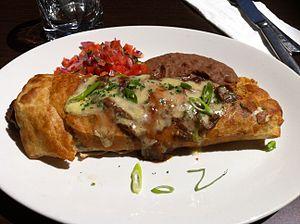
La chimichanga est une spécialité du nord du Mexique, avec différentes variantes de préparation selon les régions. Dans les États de Sonora et Sinaloa, c'est un burrito frit dans l'huile ou le saindoux.